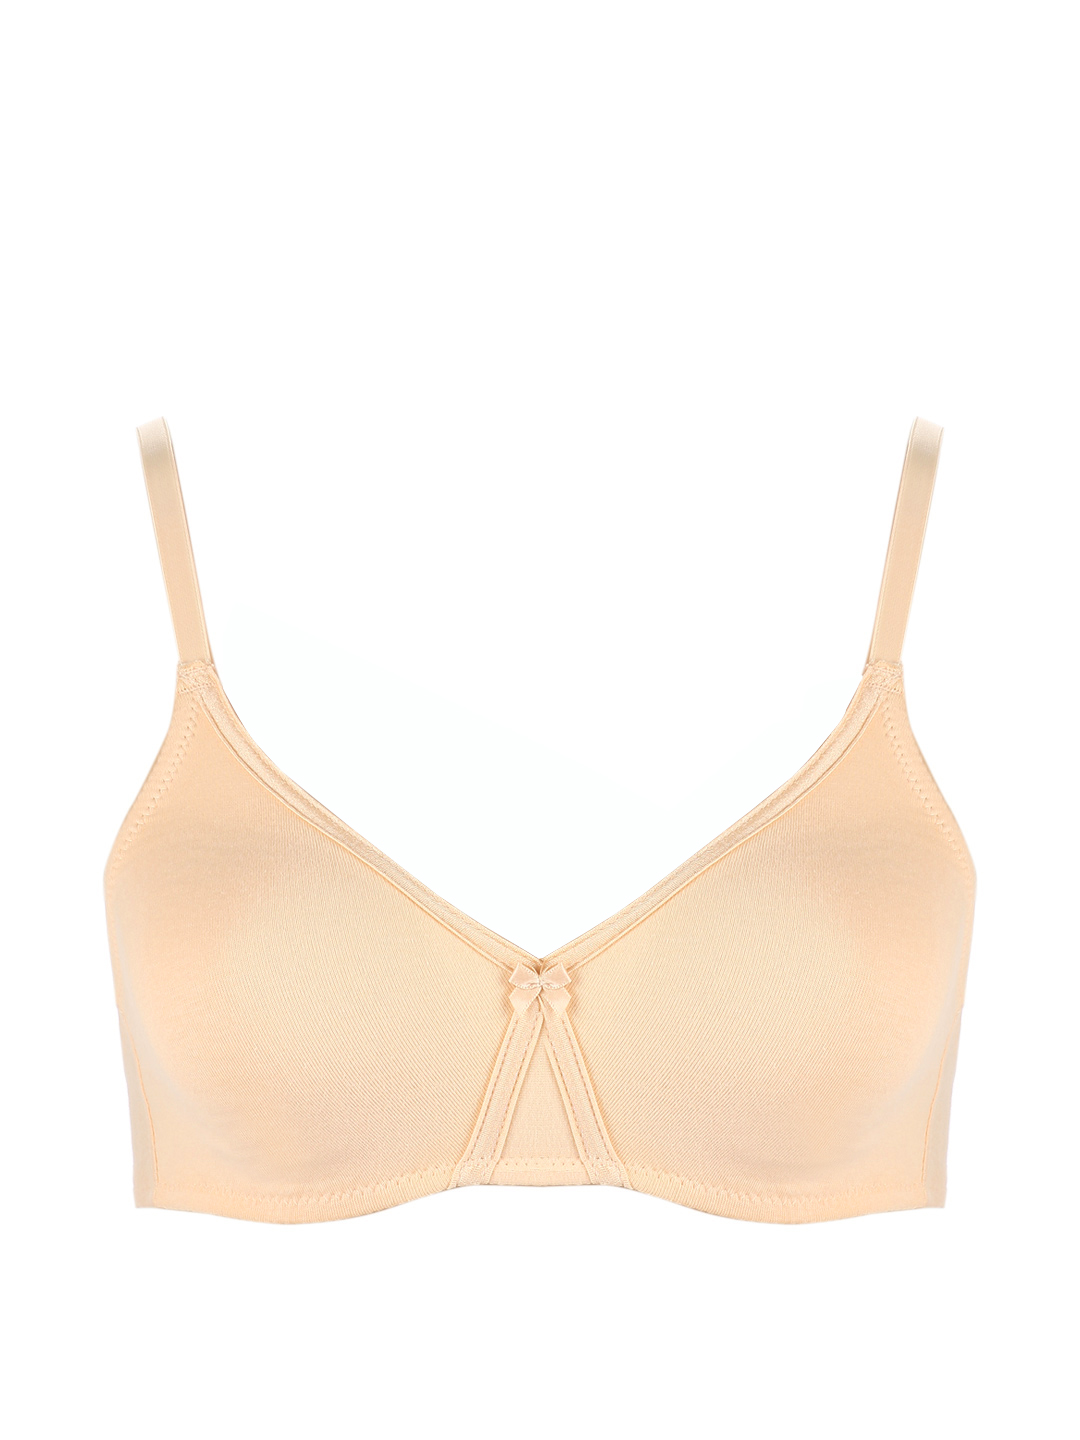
Enamor Women Smooth Skin Bra
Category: Apparel / Innerwear / Bra
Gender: Women
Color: Skin
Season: Summer 2014
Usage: Casual